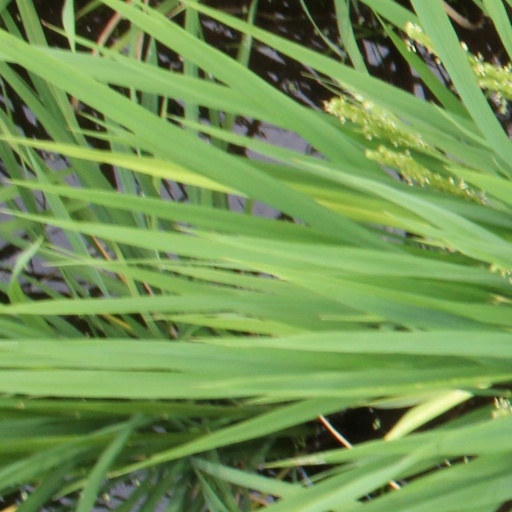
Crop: rice